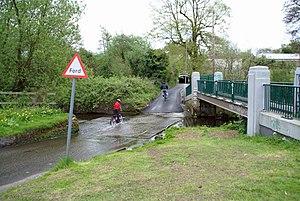
Birmingham (Royaume-Uni): Le gué de la rue Mill Walk à travers la rivière Rea à Northfield